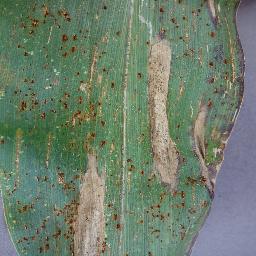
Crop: corn
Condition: (maize)_northern_blight